Blimea

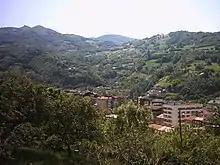
View of Blimea

Blimea is the most eastern parish of the San Martín del Rey Aurelio council. By Decree Law December 2007, the town of Blimea joins El Entrego and Sotrondio to form the town of San Martín, being the town of Blimea one of its districts.